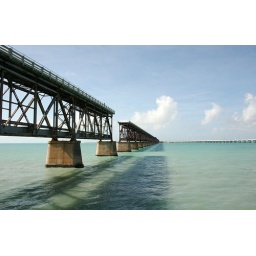
old railroad bridge built by Henry Flagler extending south from the Bahia Honda Key